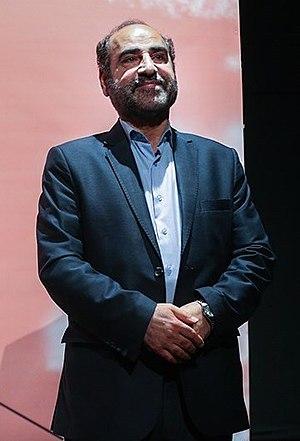
Mohammad Reza Sangari écrivain et chercheur d'origine iranienne, né la 23 octobre 1954. Après sa présidence au Département de la planification et de l'écriture de manuels de langue et littérature persane, la littérature islamique est entrée dans les manuels. Il est l'auteur, chercheur, et poète Révolution iranienne et la cérémonie de la poésie et de la littérature de l'Achoura, et ses œuvres sont des ressources dans les mêmes domaines. Il est également actif en tant que critique. Il est connu pour leurs discours et la littérature surtout pour la littérature Achoura et Guerre Iran-Irak.